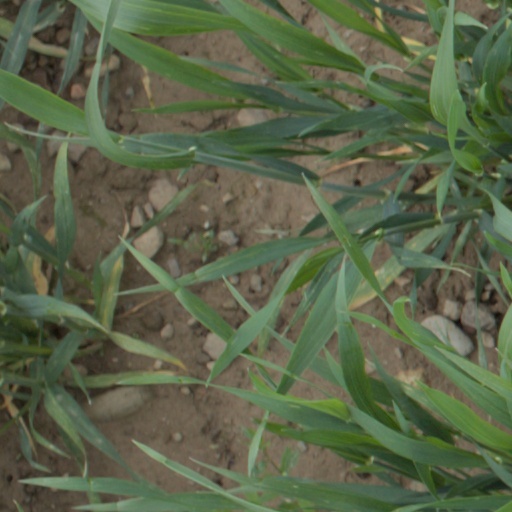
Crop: wheat